Boston and Northern Street Railway

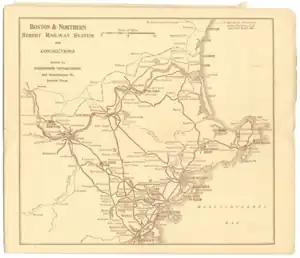
1906 Boston and Northern Street Railway map

The Boston & Northern Street Railway Company (B&N) was a horse-drawn and electric streetcar railroad operated on the streets of Boston, Massachusetts, and communities to the north. Founded in 1859 as the Lynn and Boston Railroad (L&B), via lease and merger it became a primary mass transit provider for northeastern Massachusetts and New Hampshire. Its immediate successor was the Bay State Street Railway (Bay State), and its modern successor is the state-run Massachusetts Bay Transportation Authority (MBTA).